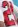
Number: 2